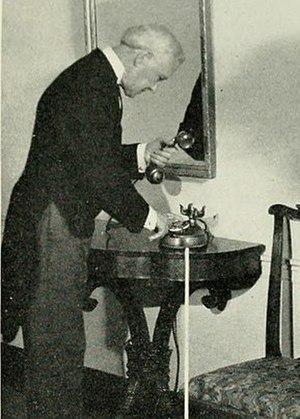
Bruce Wayne, alias Batman, est un super-héros de fiction appartenant à l'univers de DC Comics. Créé par le dessinateur Bob Kane et le scénariste Bill Finger, il apparaît pour la première fois dans le comic book Detective Comics nᵒ 27 en 1939 - mai 1939 comme date sur la couverture mais la date réelle de parution est le 30 mars 1939 - sous le nom de The Bat-Man. Bien que ce soit le succès de Superman qui ait amené sa création, il se détache de ce modèle puisqu'il n'a aucun pouvoir surhumain. Batman n'est en effet qu'un simple humain qui a décidé de lutter contre le crime après avoir vu ses parents se faire abattre par un voleur dans une ruelle de Gotham City, la ville où se déroulent la plupart de ses aventures. Malgré sa réputation de héros solitaire, il sait s'entourer d'alliés, comme Robin, son majordome Alfred Pennyworth ou encore le commissaire de police James Gordon.